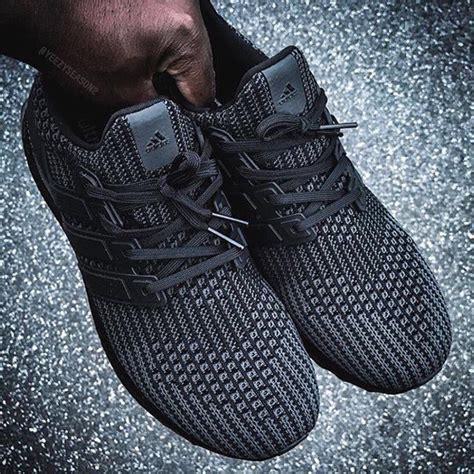
Brand: Adidas
Model: Ultra Boost 4